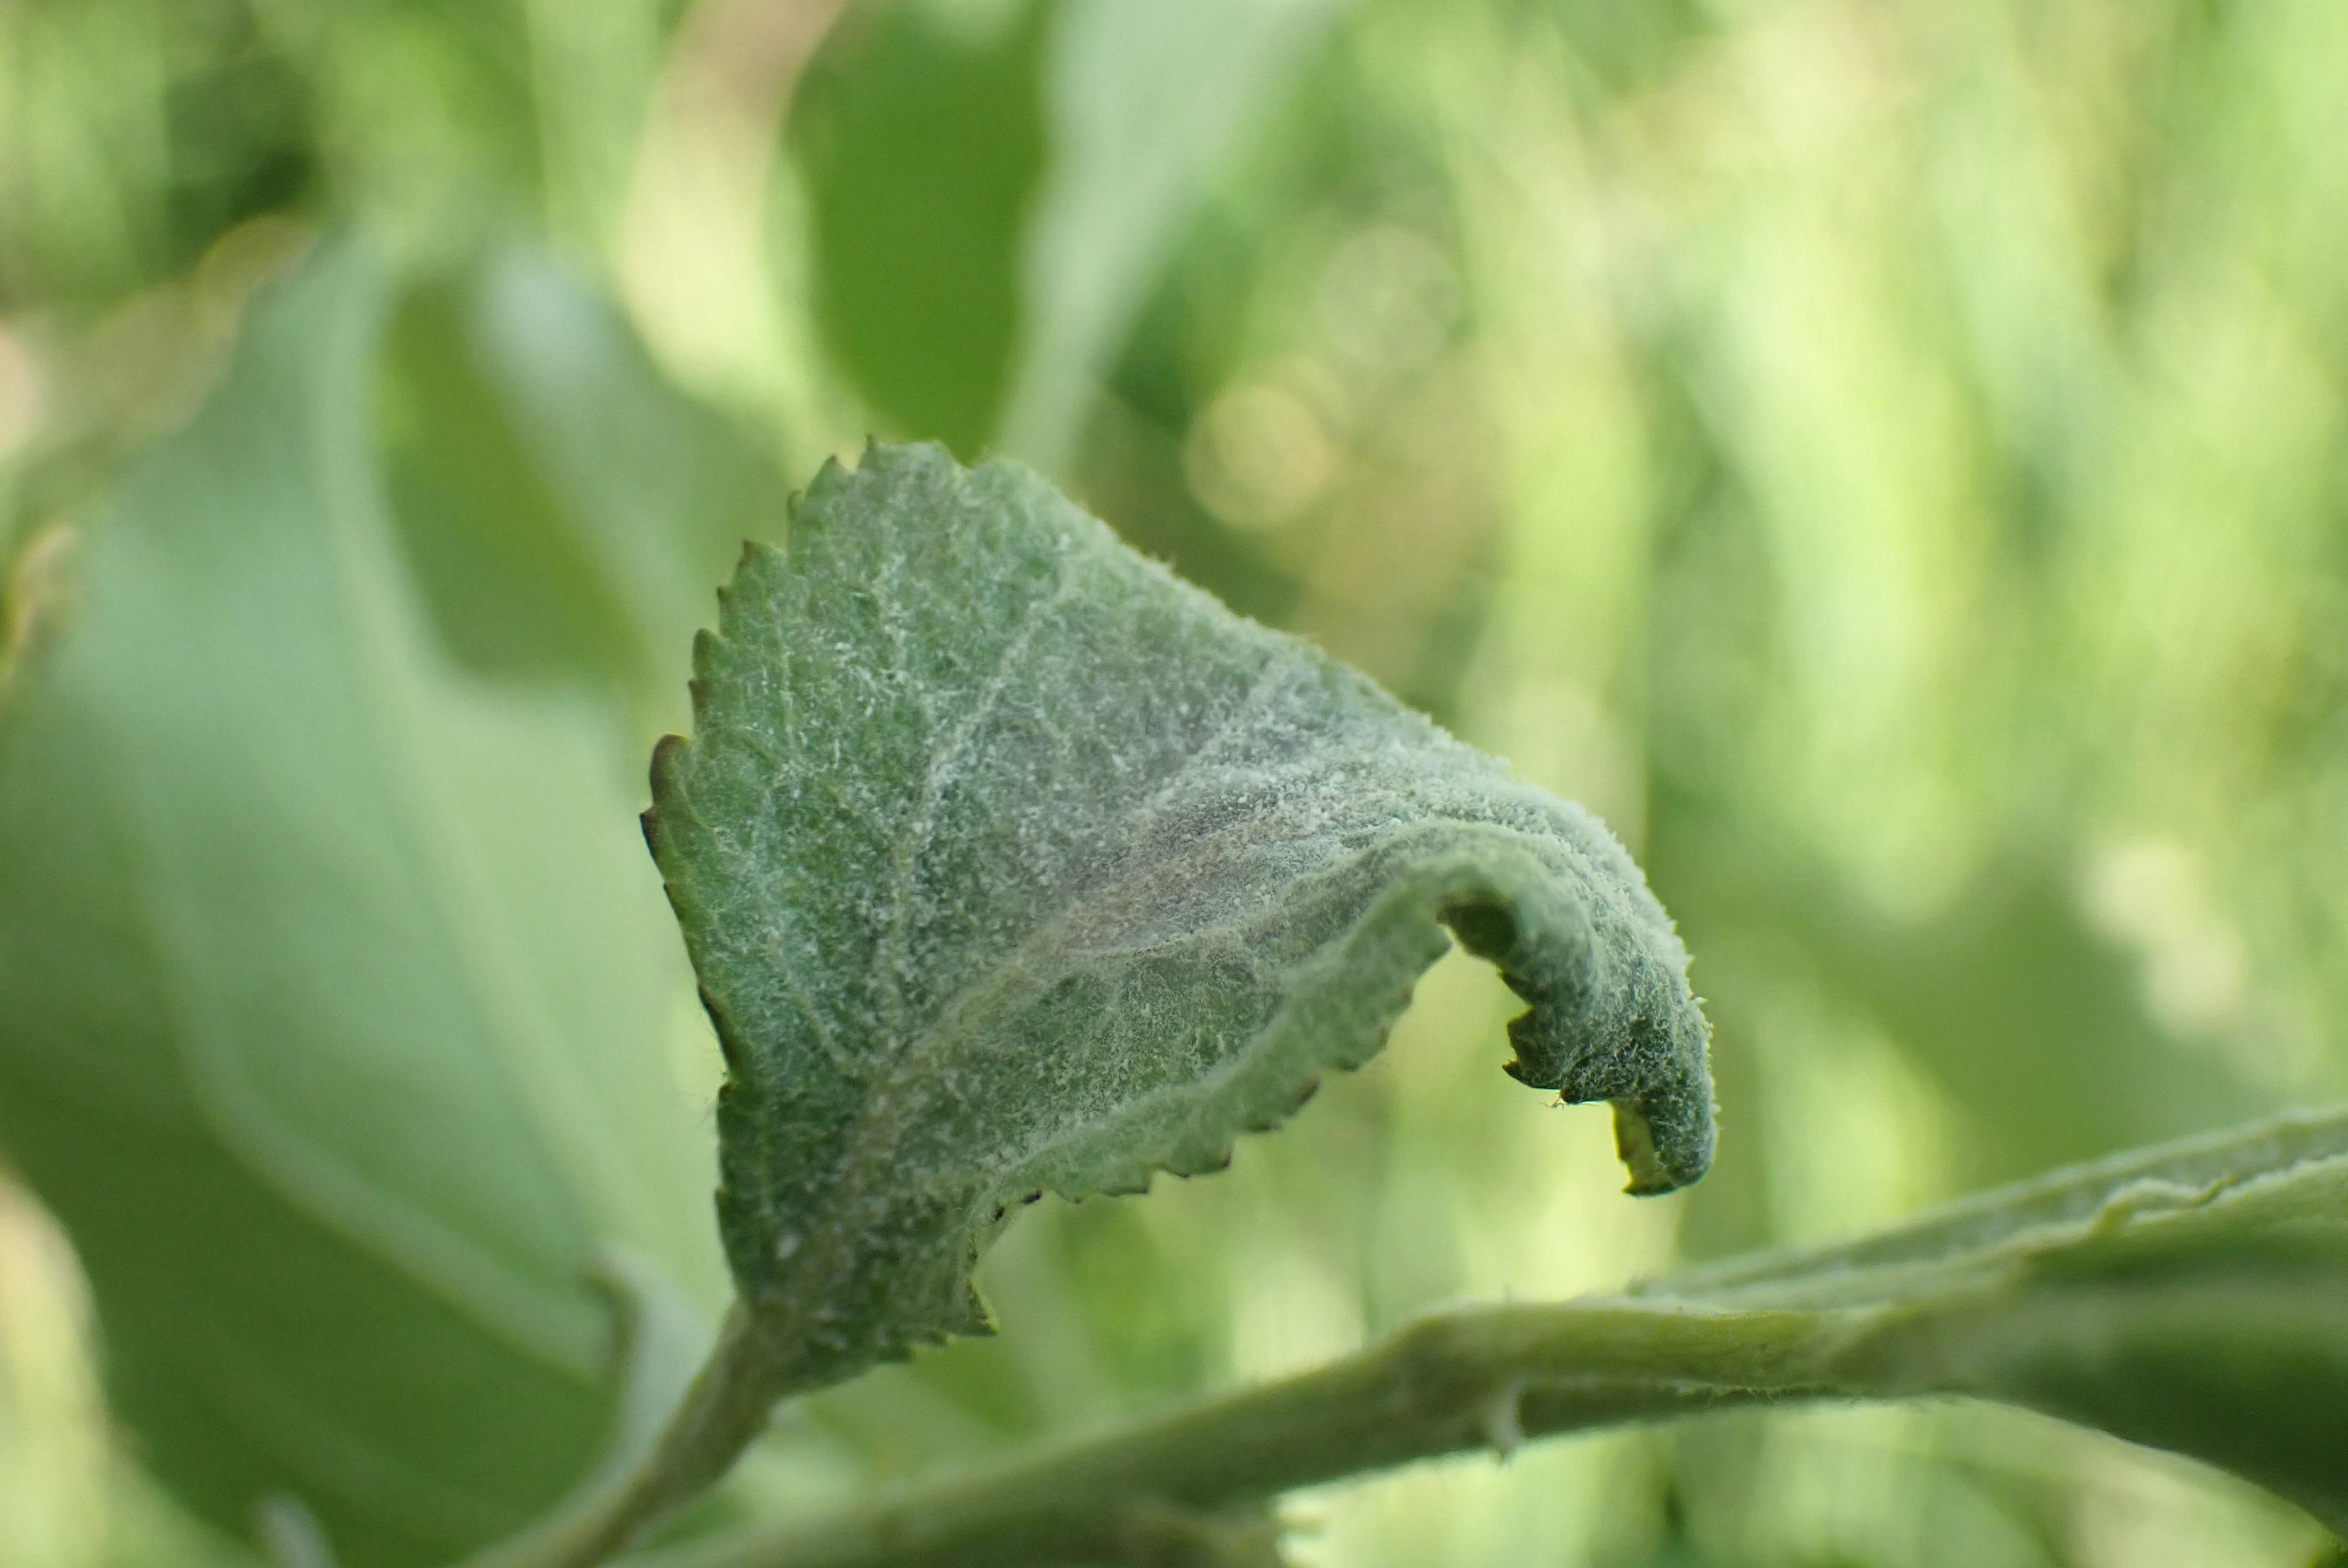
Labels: powdery_mildew